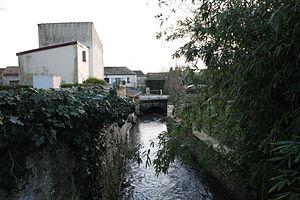
Le Sureau, affluent de la rivière La Trézence, à Bernay, commune de Bernay-Saint-Martin (Charente-Maritime, France).
Bernay-Saint-Martin est une commune du Sud-Ouest de la France située dans le département de la Charente-Maritime.